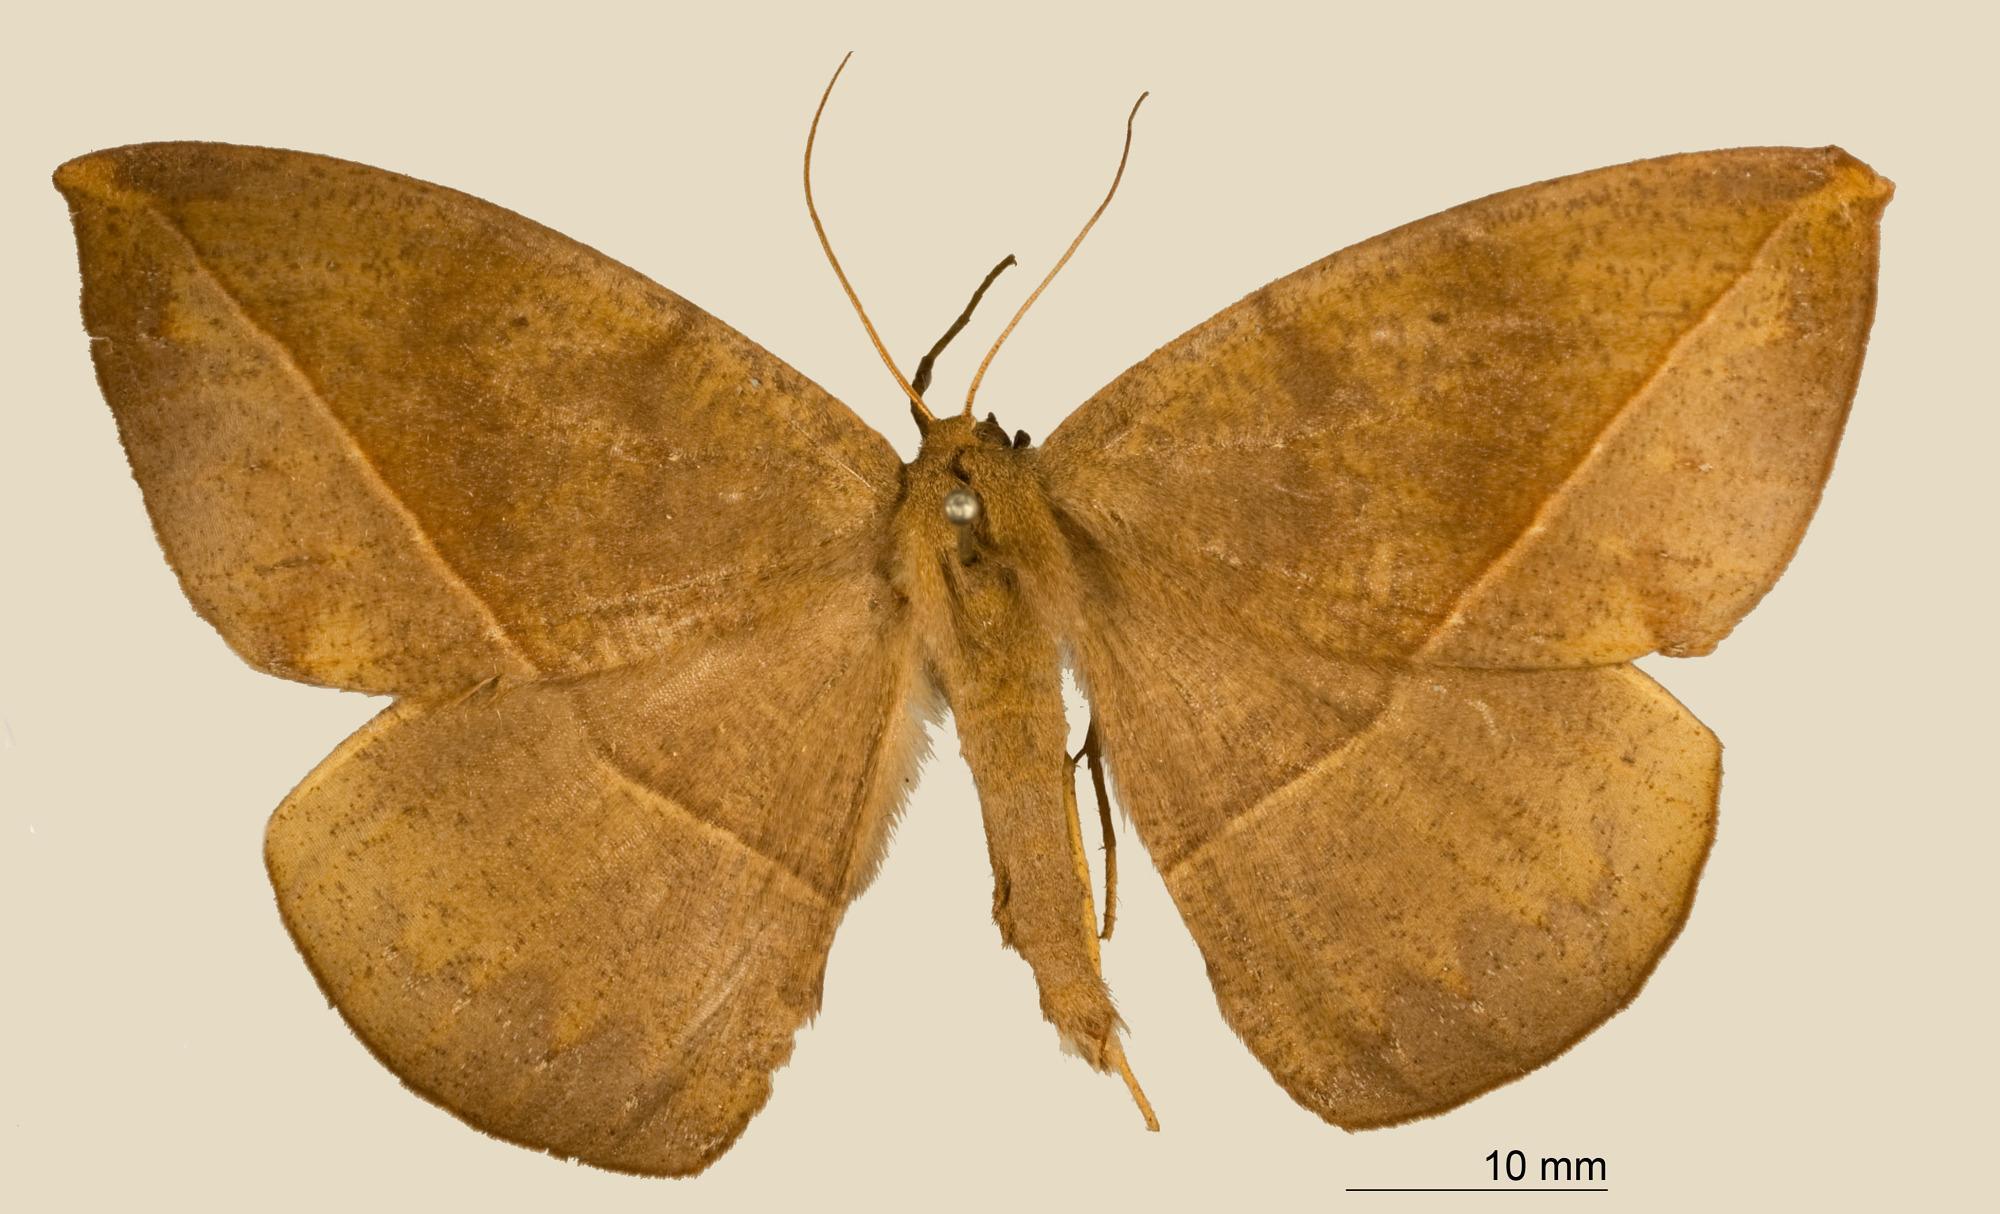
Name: Microgonia vespertilio
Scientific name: Microgonia vespertilio Warren, 1906
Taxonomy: Animalia, Arthropoda, Insecta, Lepidoptera, Geometridae, Ennominae
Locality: Jalapa, Mexico, Mexico